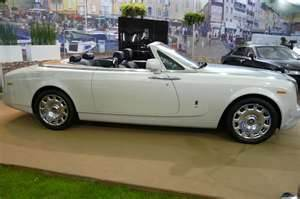
Car model: 2012 Rolls-Royce Phantom Drophead Coupe Convertible